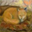
Label: fox